Nantes

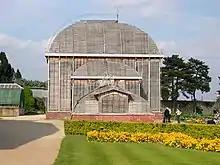
A 19th-century greenhouse in the Jardin des Plantes

Nantes's layout is typical of French towns and cities. It has a historical centre with old monuments, administrative buildings and small shops, surrounded by 19th-century faubourgs surrounded by newer suburban houses and public housing. The city centre has a medieval core (corresponding to the former walled town) and 18th-century extensions running west and east. The northern extension, Marchix, was considered squalid and nearly disappeared during the 20th century. The old town did not extend south before the 19th century, since it would have meant building on the unsteady islands in the Loire.